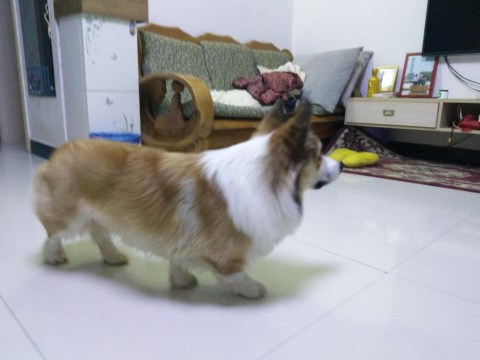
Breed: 2909-n000116-Cardigan